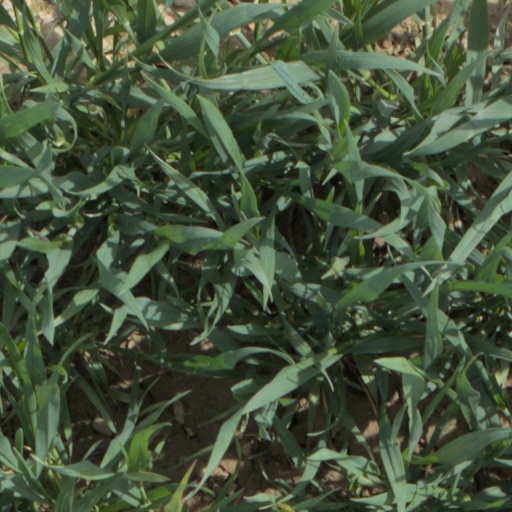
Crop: wheat